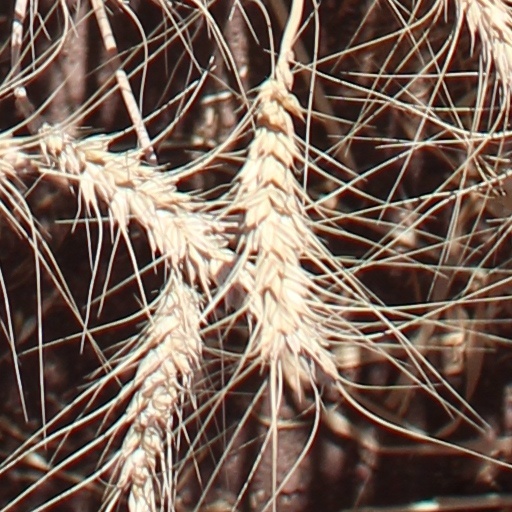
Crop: wheat